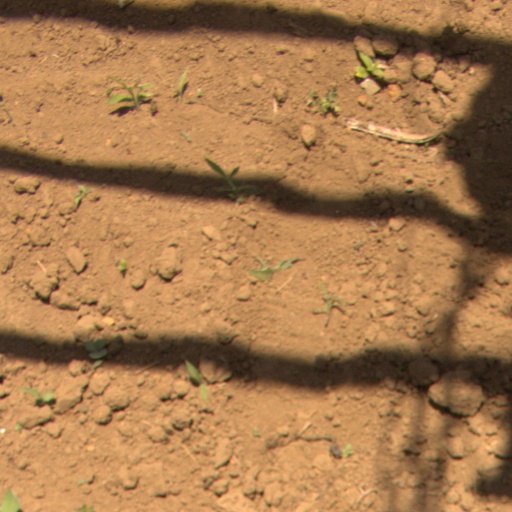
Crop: Jerusalem artichoke